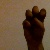
The image shows a hand gesture representing the letter 'E' in Indian Sign Language.